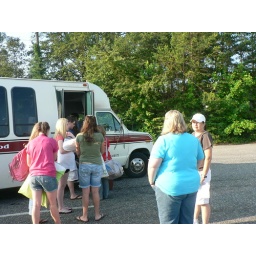
K went with the youth to camp for a week. She is in the red t-shirt at the bus door.